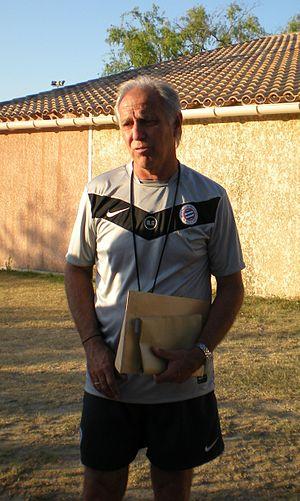
René GIRARD (Juillet 2012).
La saison 2011-2012 du Montpellier Hérault Sport Club est la trentième saison du club héraultais en première division du championnat de France, la troisième saison consécutive au sein de l'élite du football français. Cette saison est particulièrement importante dans l'histoire du Montpellier HSC, puisque le club a remporté le premier titre de champion de France de son histoire et est ainsi assuré de disputer pour la première fois la Ligue des champions de l'UEFA.
La saison 2012-2013 du Montpellier Hérault Sport Club est la trente-et-unième saison du club héraultais en première division du championnat de France, la quatrième saison consécutive au sein de l'élite du football français. Cette saison est particulièrement importante dans l'histoire du Montpellier HSC, puisque le club est le tenant du titre de champion de France et dispute ainsi pour la première fois la Ligue des champions de l'UEFA.